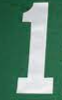
Number: 1